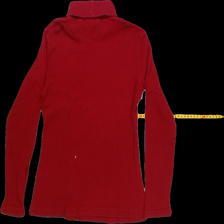
View: back
Type: Shirt
Category: Ladies
Brand: Lindex
Colors: Red
Material: 100%cotton
Pattern: Plain
Cut: Regular, Turtle neck
Season: All
Trend: No trend
Stains: No
Price range: <50
Recommended usage: Export